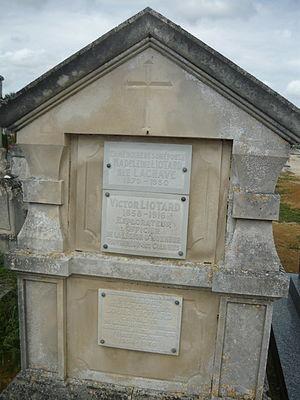
Victor Théophile Liotard, né à Chandernagor le 17 juillet 1858 et mort le 22 août 1916, est un pharmacien de la marine et un administrateur colonial français.